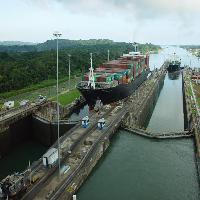
Weather: cloudy or overcast